Guatemala

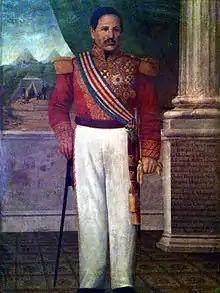
Captain General Rafael Carrera after being appointed president for Life in 1854

During the first term as president, Carrera brought the country back from extreme conservatism to a traditional moderation; in 1848, the liberals were able to drive him from office, after the country had been in turmoil for several months. Carrera resigned of his own free will and left for México. The new liberal regime allied itself with the Aycinena family and swiftly passed a law ordering Carrera's execution if he returned to Guatemalan soil.